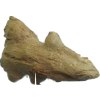
Label: ginger